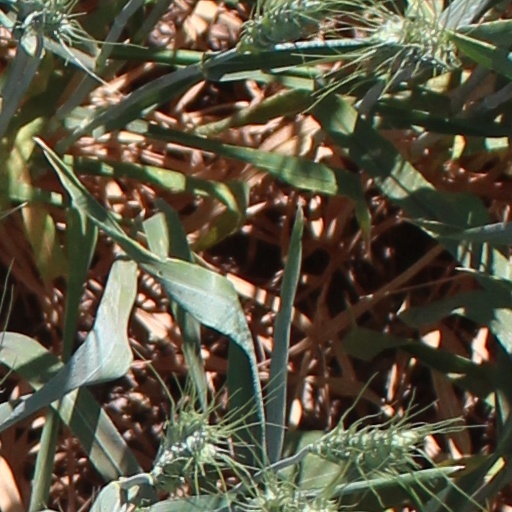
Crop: wheat